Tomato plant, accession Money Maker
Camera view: horizontal (90 deg, fisheye); turntable rotation: 120 degrees
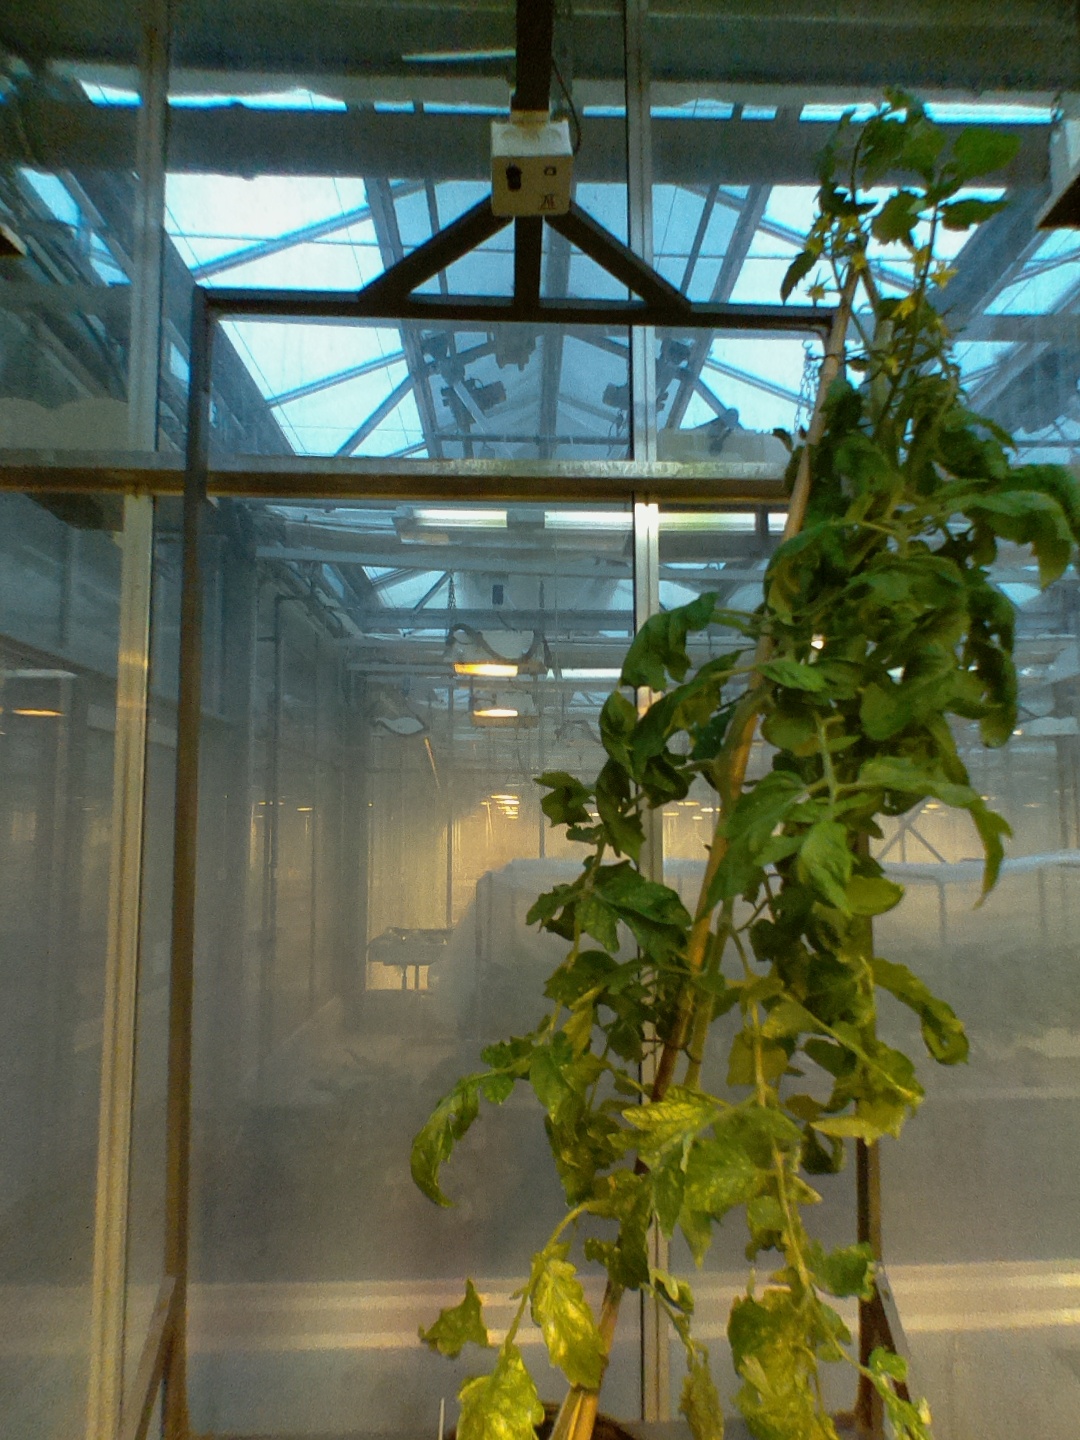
BBCH growth stage 70: Fruits at the main stem or branches visibles